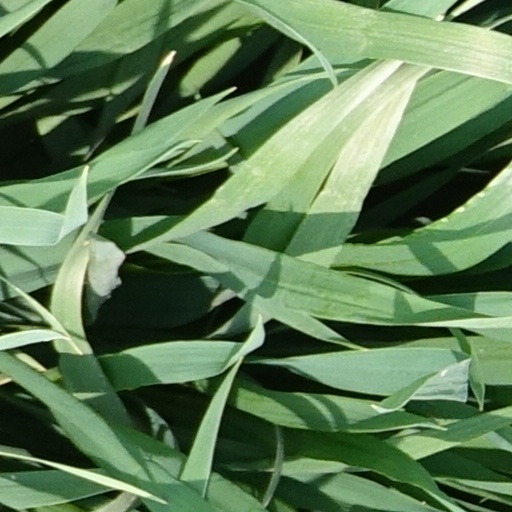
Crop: wheat